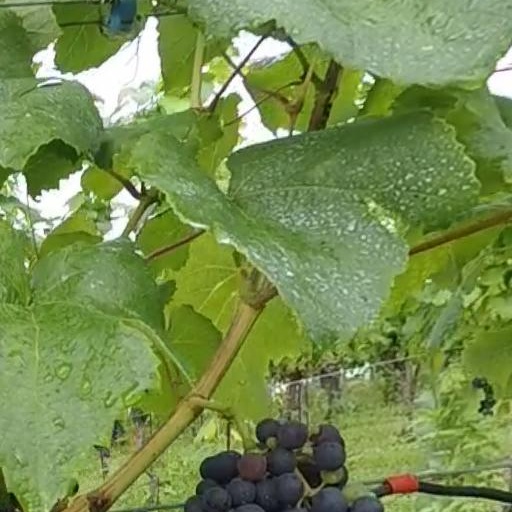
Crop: grape